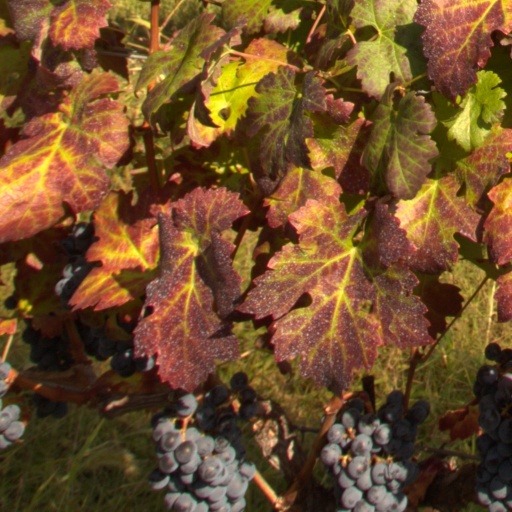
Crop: grape